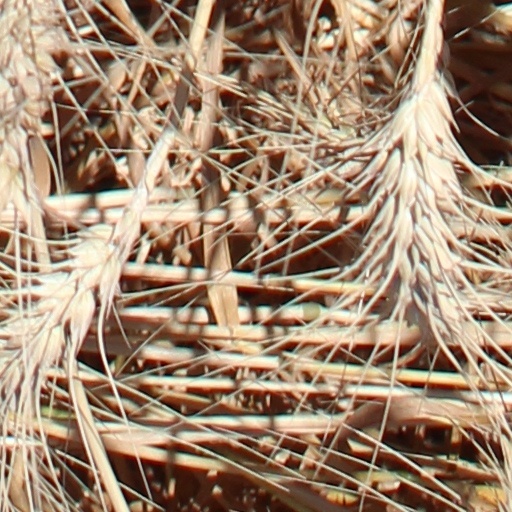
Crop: wheat